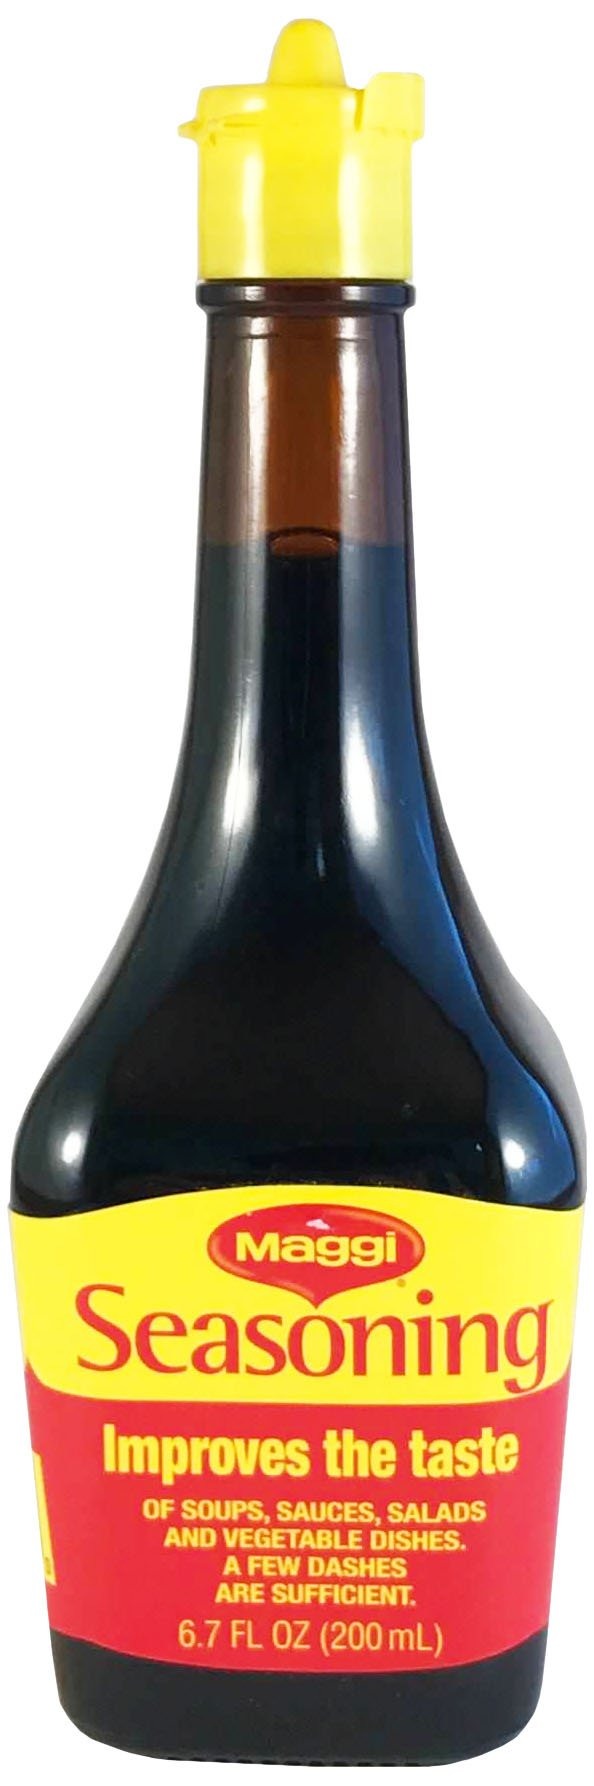
Item Name: Maggi Seasoning Net 6.7 Fl. Oz
Bullet Point 1: Maggi Seasoning - Since 1889 - Imported from Europe
Bullet Point 2: Only a few dashes are sufficient to improve the taste of soups, sauces, salads and vegetable dishes
Bullet Point 3: Product of Germany
Bullet Point 4: Net 6.7 Fl. Oz. (200mL)
Product Description: Maggi Seasoning
Value: 6.7
Unit: Fl Oz

Price: 10